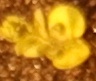
Label: Flax